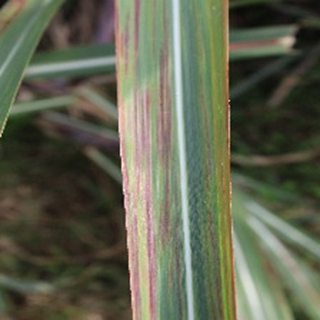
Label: sugarcane_bacterial_blight